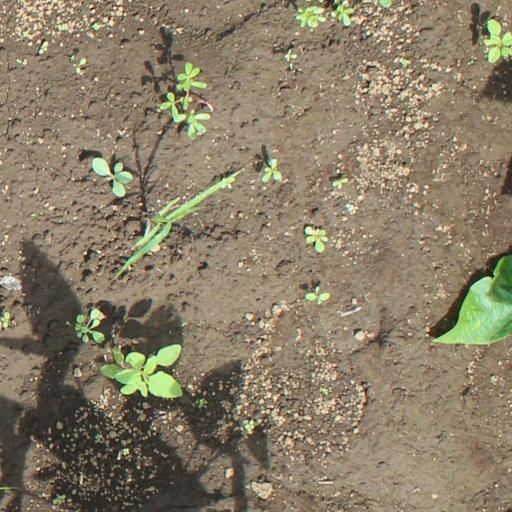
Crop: soybean